Payal Ki Jhankaar

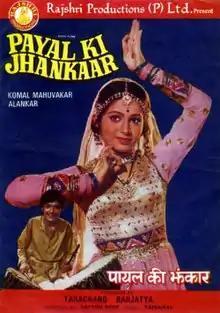
Film poster

Payal Ki Jhankaar is a 1980 Indian romance film directed by Satyen Bose. The film was selected as the Indian entry for the Best Foreign Language Film at the 53rd Academy Awards, but was not accepted as a nominee.